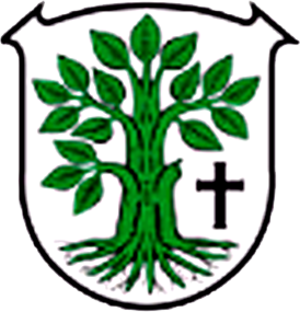
Hofbieber est une municipalité allemande située dans le land de la Hesse et l'arrondissement de Fulda.